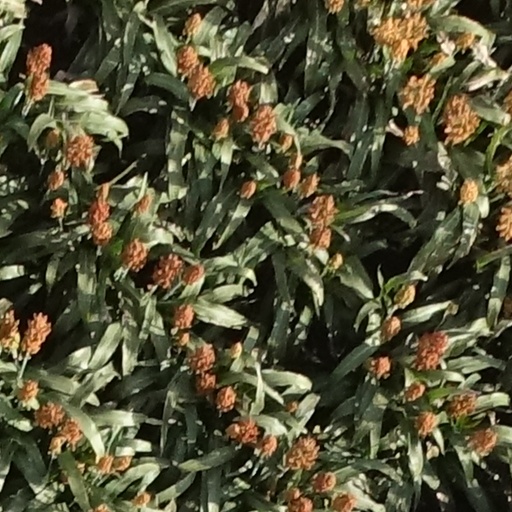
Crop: sorghum